Abandoned Pennsylvania Turnpike

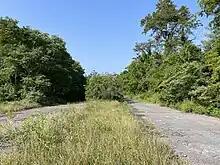
Nature is starting to reclaim parts of the original 1940s roadway.

When the Pennsylvania Turnpike opened in 1940, it was known as the "Tunnel Highway" because it traversed seven tunnels: from east to west, Blue Mountain, Kittatinny Mountain, Tuscarora Mountain, Sideling Hill, Rays Hill, Allegheny Mountain, and Laurel Hill. There was one tunnel through each mountain, and the highway was reduced to a single lane in each direction through each tunnel. These tunnels were originally built as part of the South Pennsylvania Railroad. The Quemahoning, Negro Mountain, and original Allegheny Mountain tunnels were bypassed during the original construction of the turnpike.